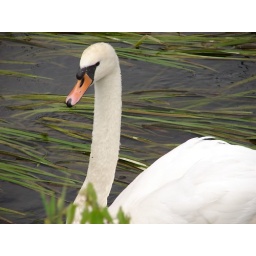
On the river near my house in Poland